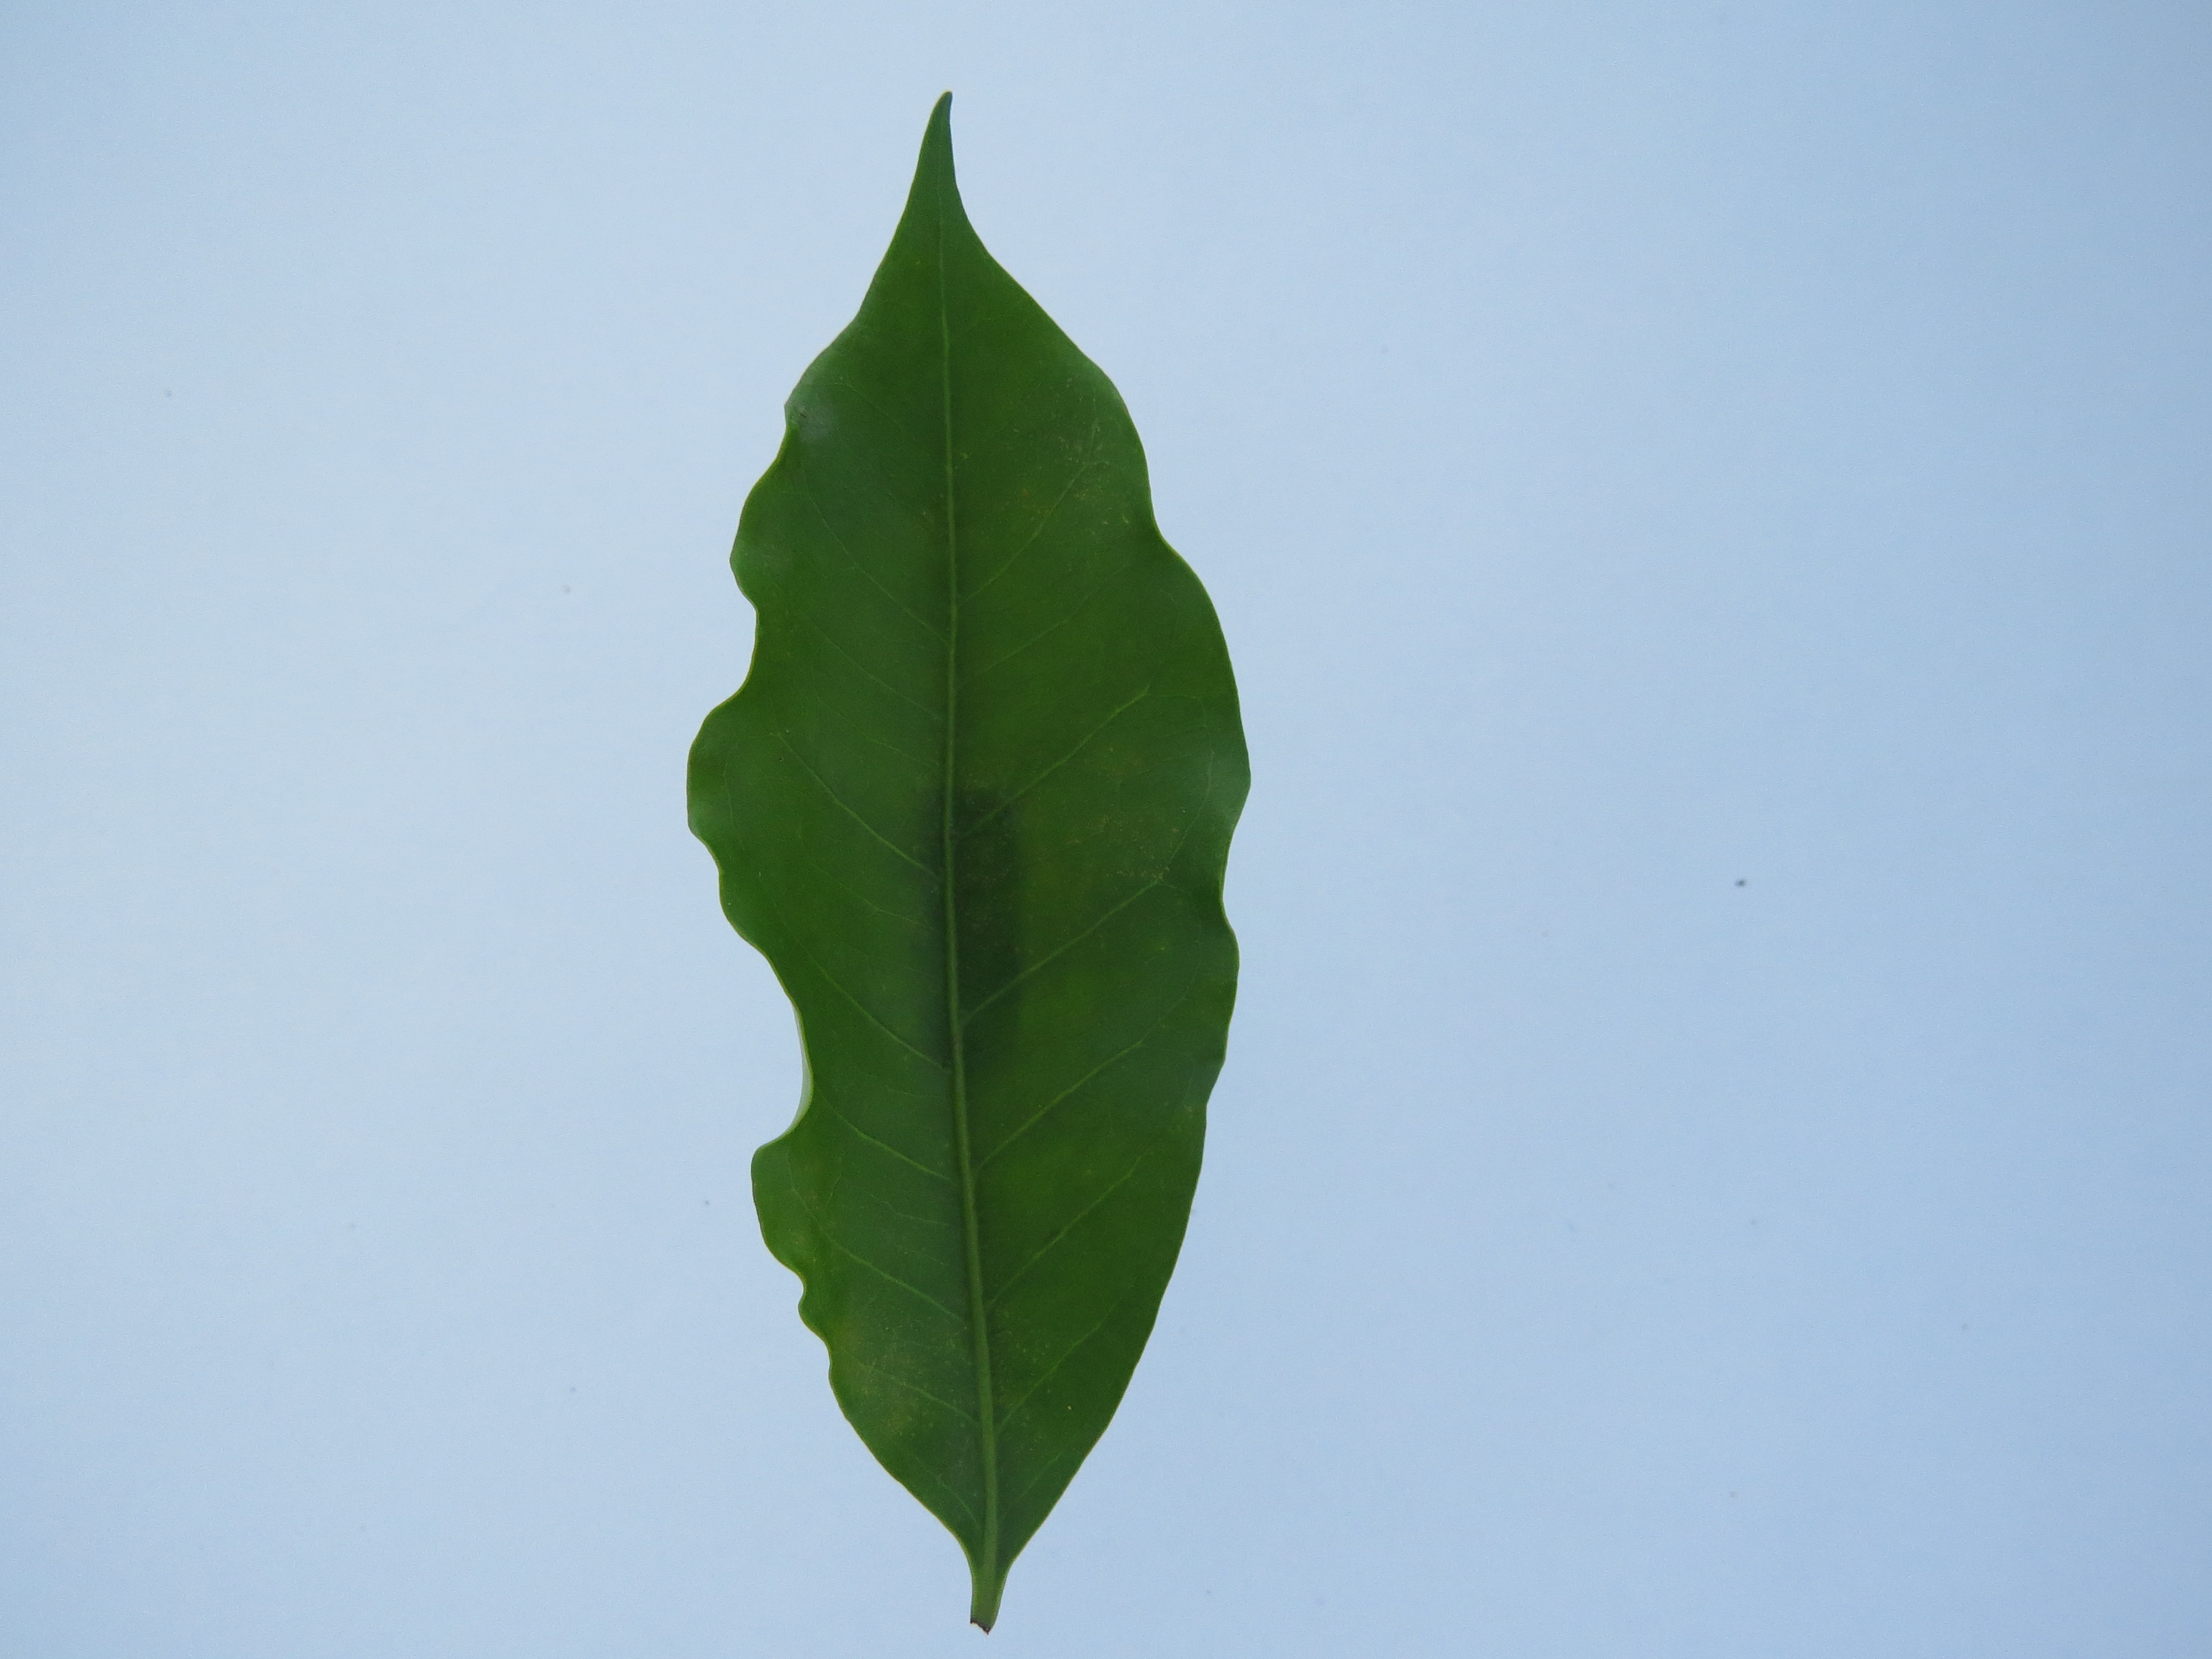
Label: calcium-Ca